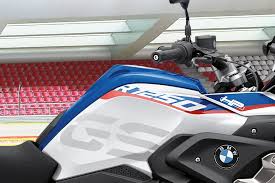
Vehicle type: Motorcycles